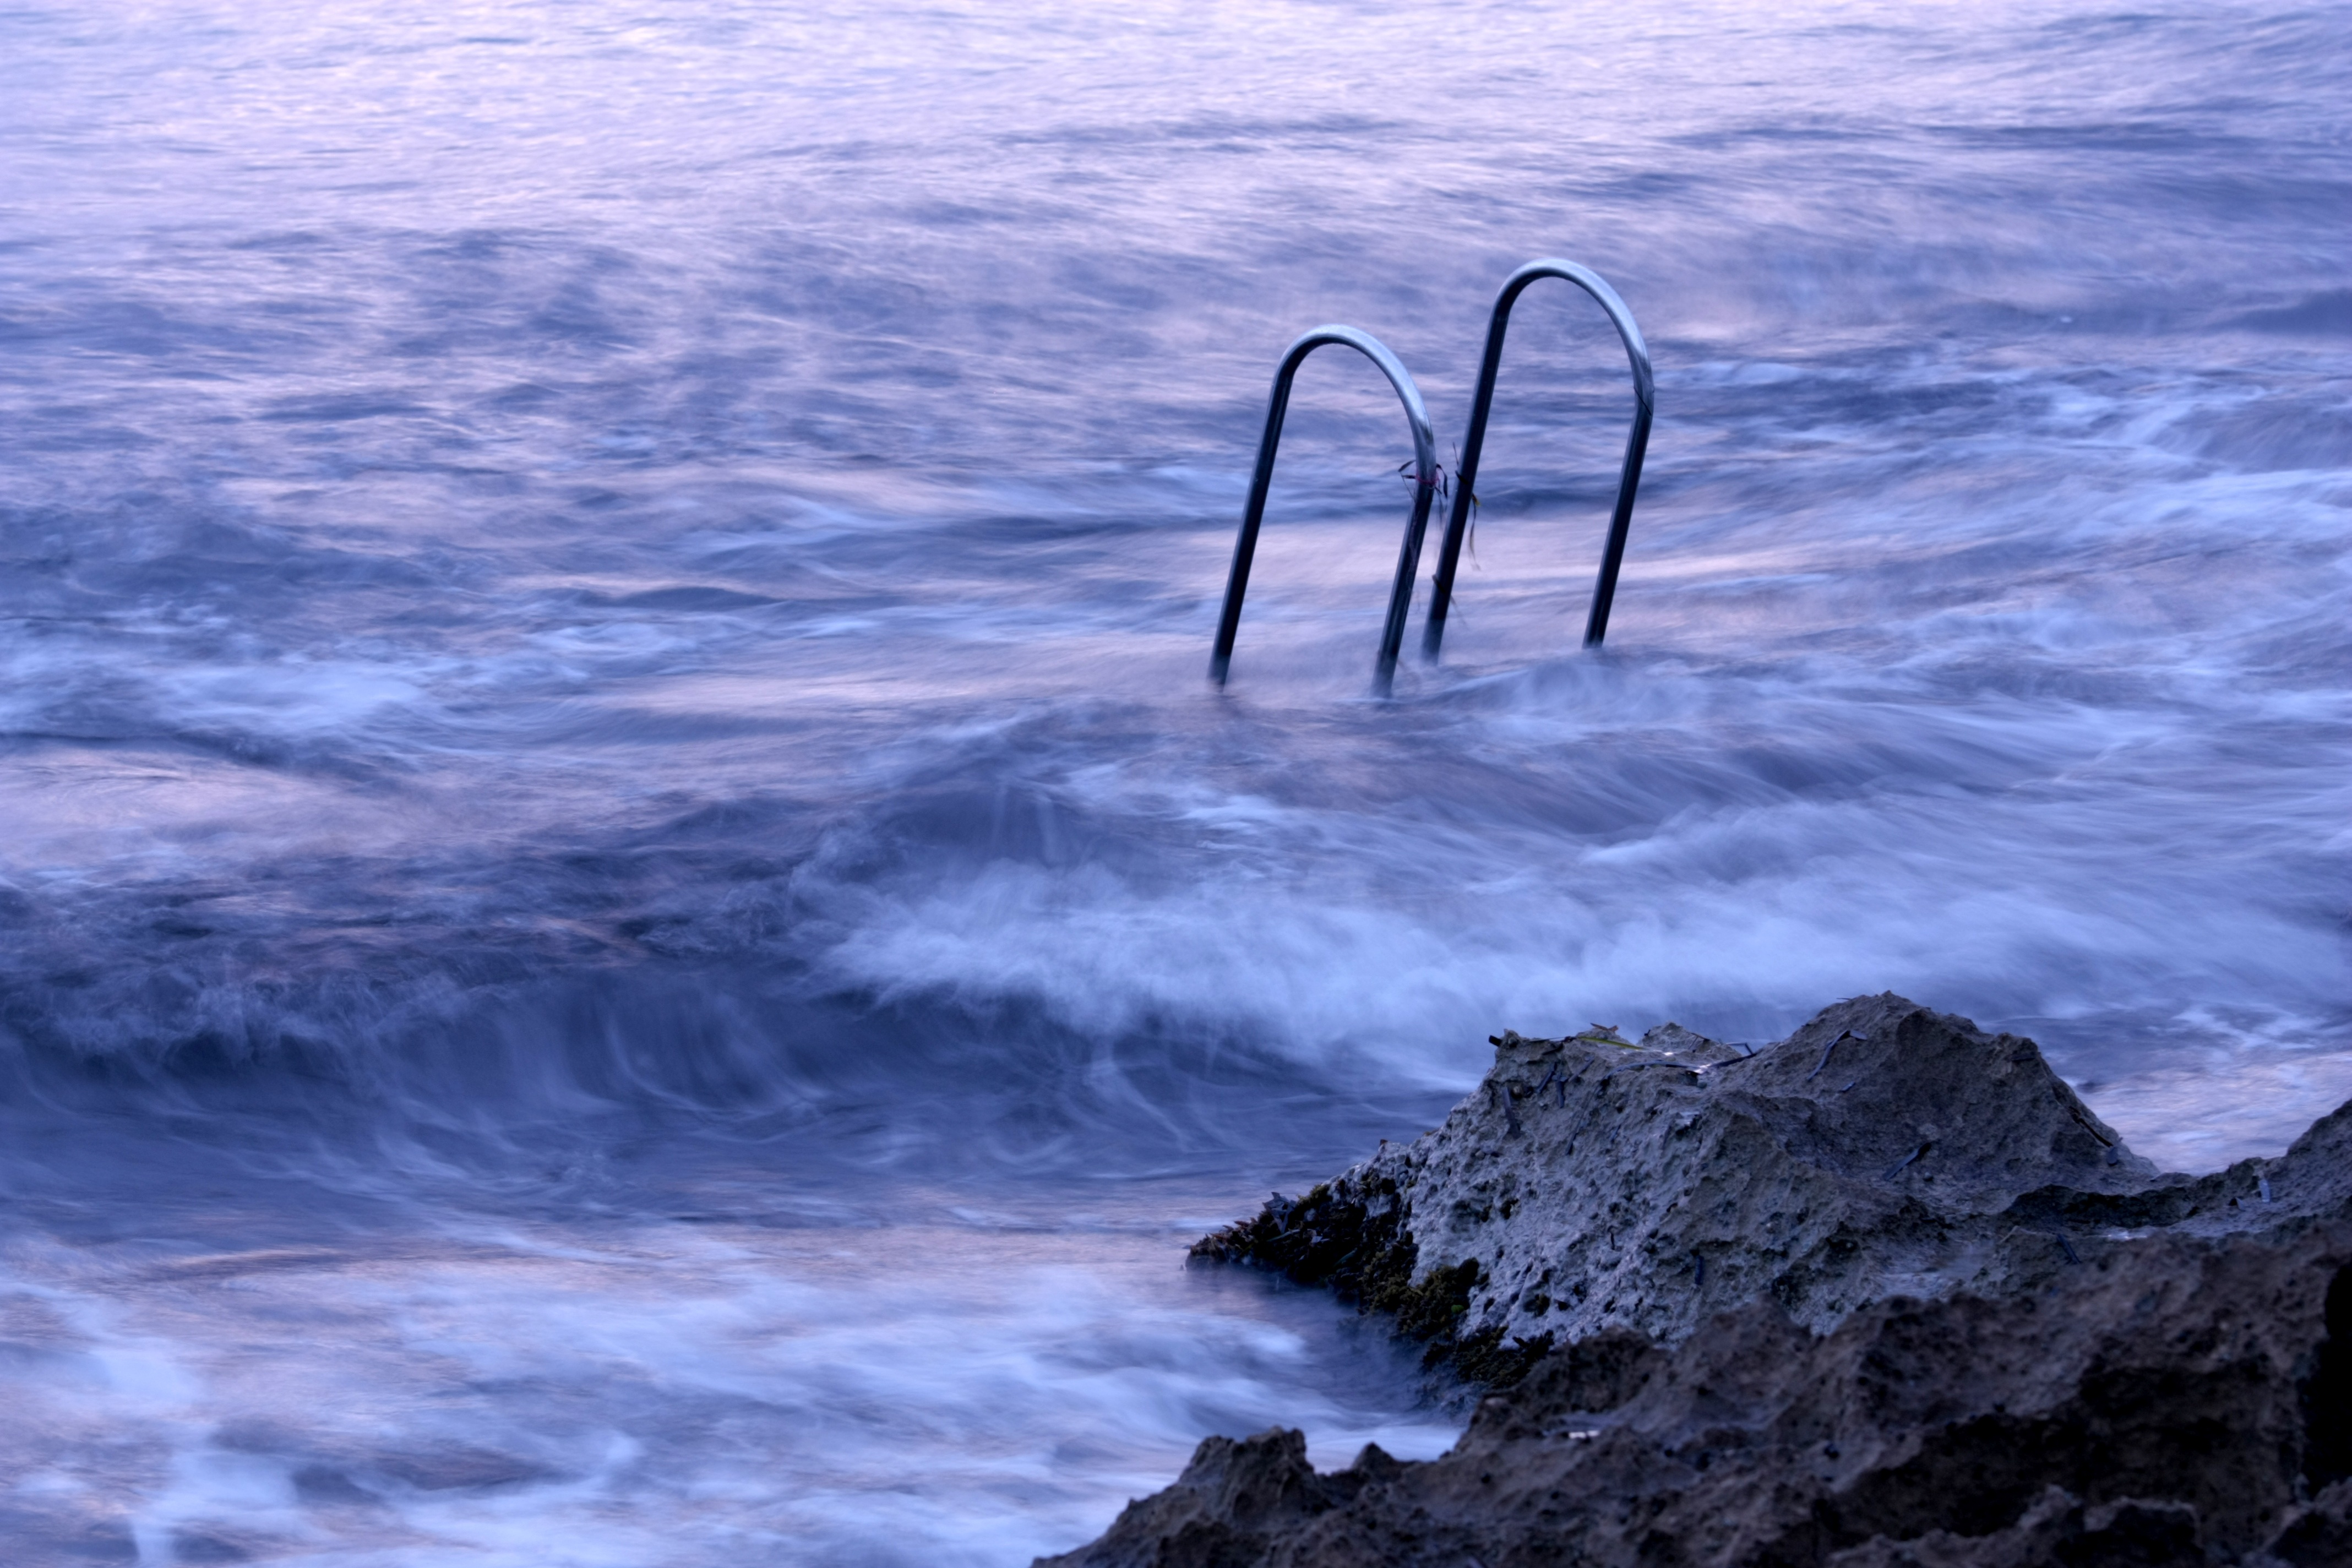
beach, sea, coast, water, sand, rock, ocean, horizon, cloud, sunrise, sunset, shore, wave, wind, foam, reflection, tower, fishing, bay, blue, surface, medusa, happiness, logo, drops, breakwater, cape, force, edge of the sea, seahorse, sea foam, grey sea, living water, texture of sea, wind wave